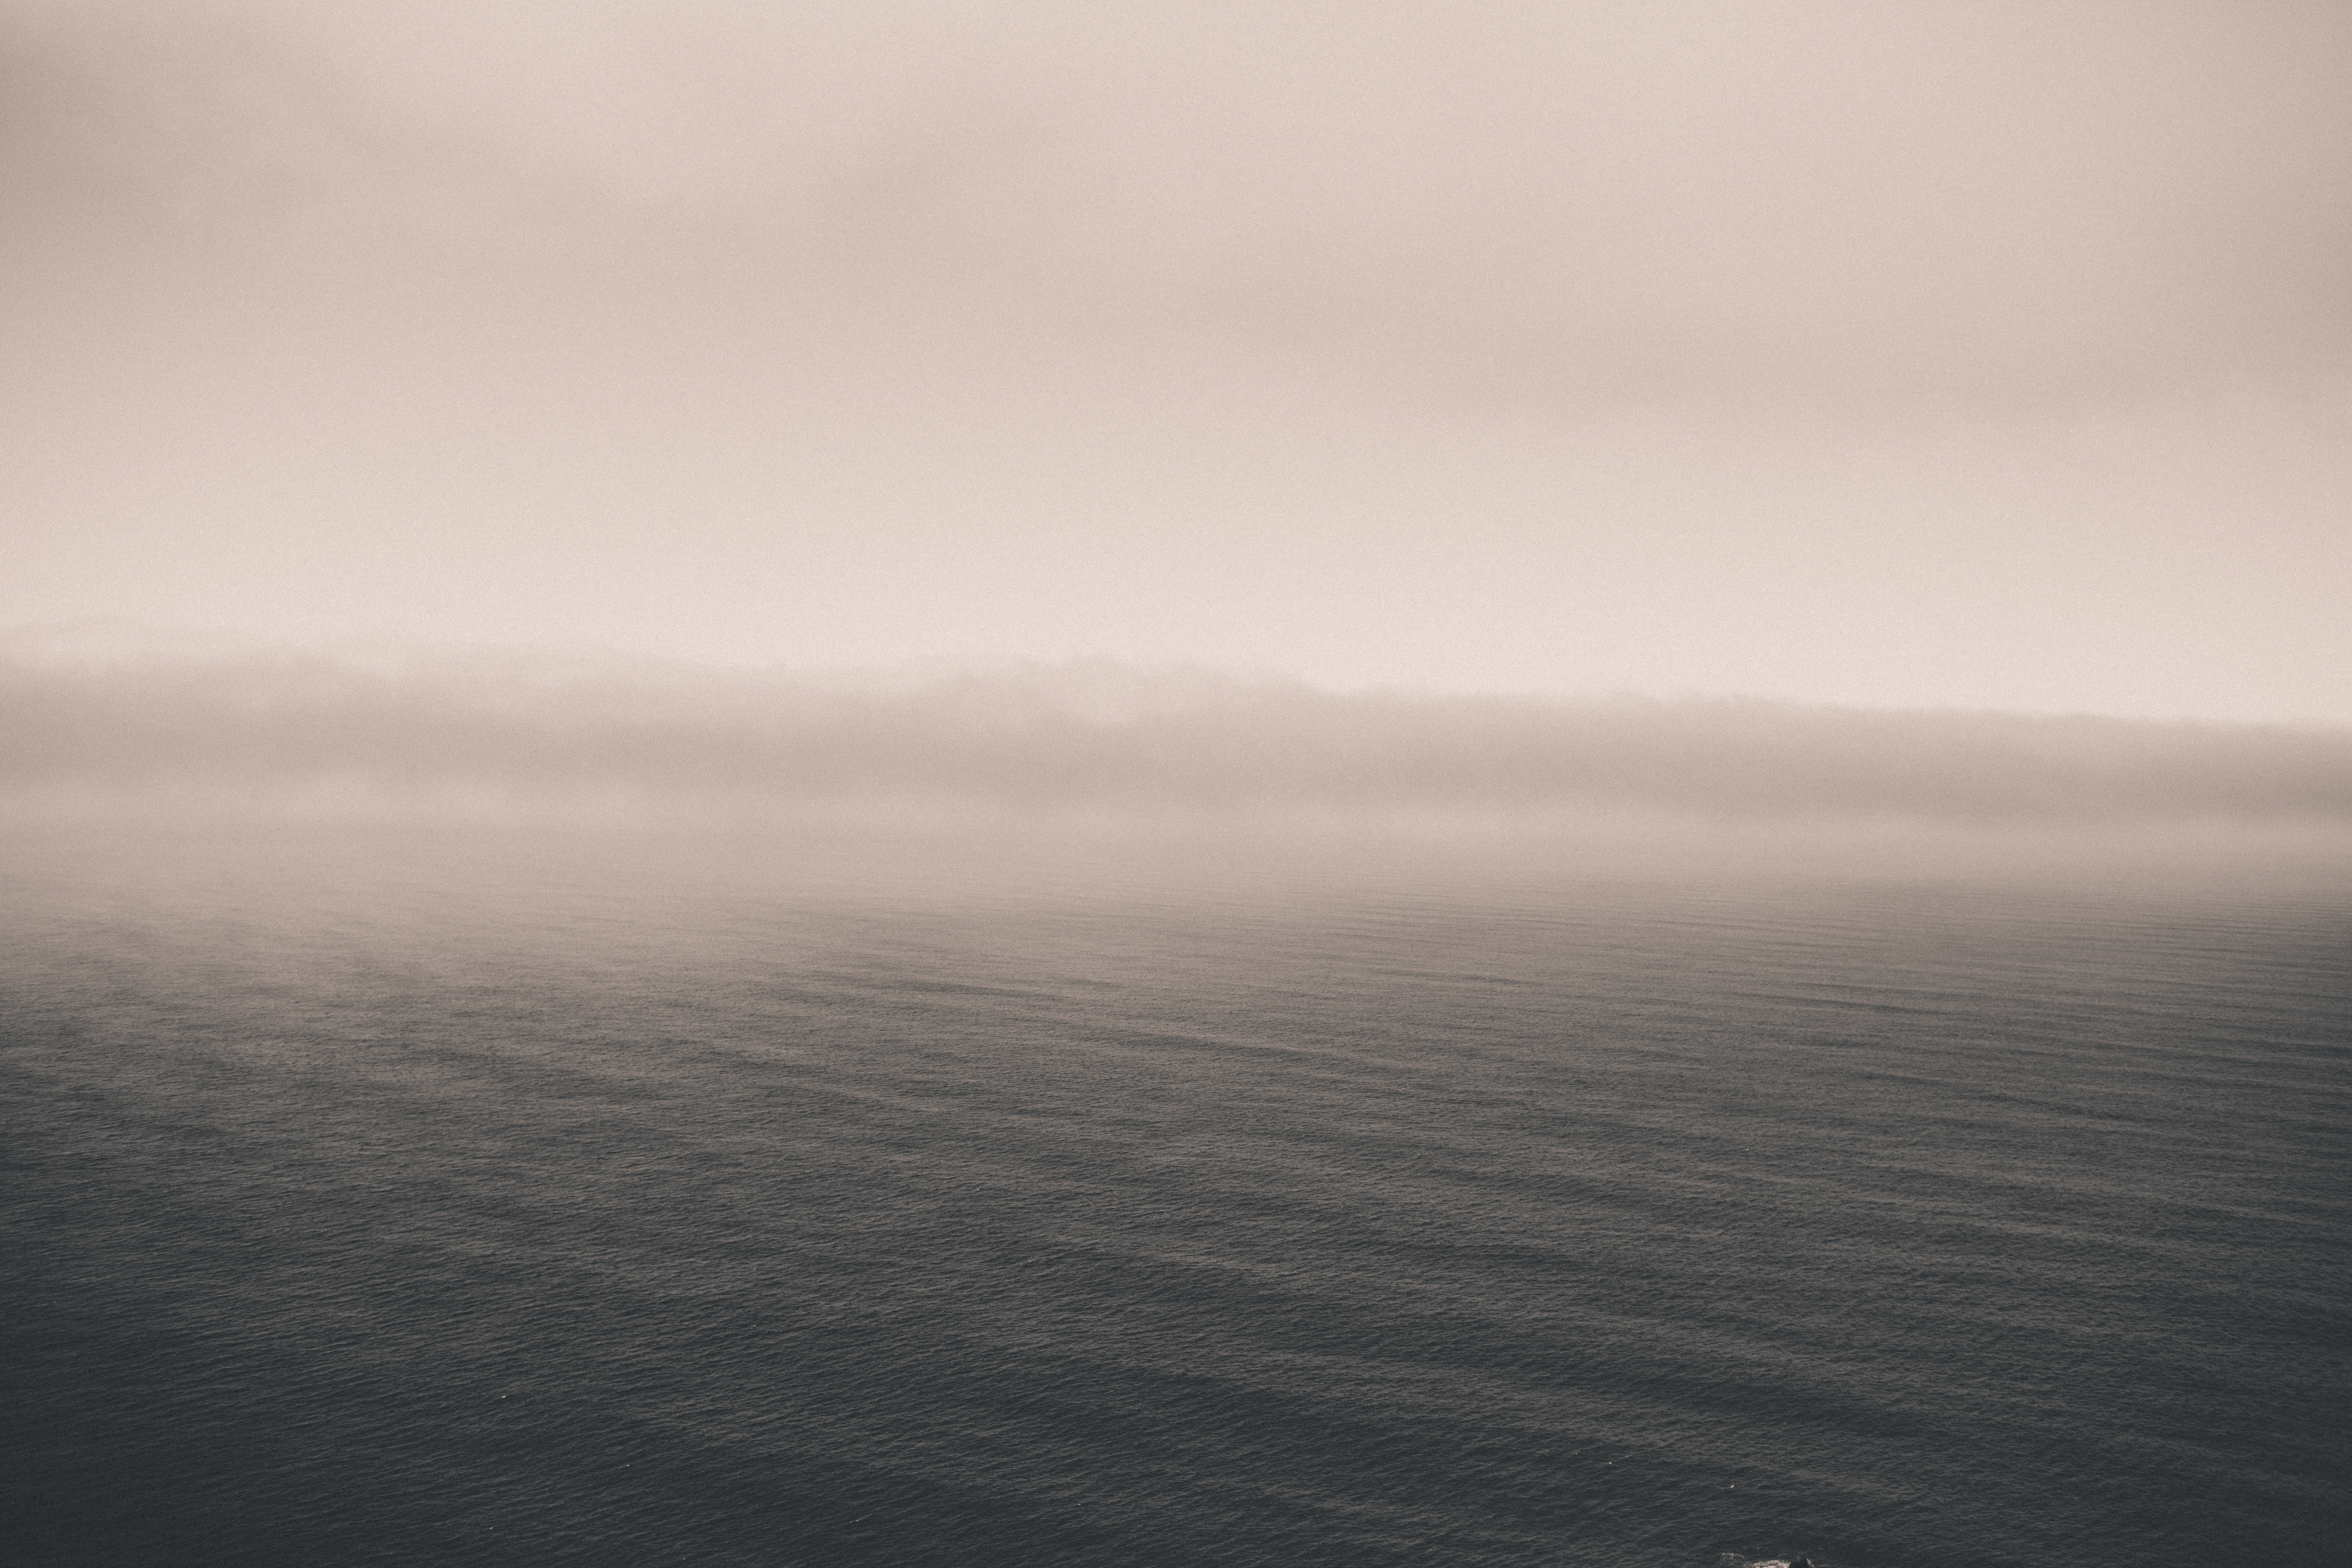
sea, coast, water, outdoor, ocean, horizon, cloud, sky, fog, sunrise, mist, sunlight, morning, wave, lake, dawn, atmosphere, dusk, reflection, weather, haze, publicdomain, mysterious, enigmatic, background, minimalist, ripples, atmospheric phenomenon, atmosphere of earth, wind wave